Death of Ali Abdulhadi Mushaima

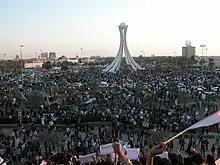
Protesters occupying Pearl Roundabout following the funeral procession.

On 14 February, after Mushaima's death was announced, a large crowd gathered at the Salmaniya medical complex. Late into the night they set off in a protest march towards Pearl Roundabout in Manama. Clashes with security forces resulted in some of the protesters being injured.